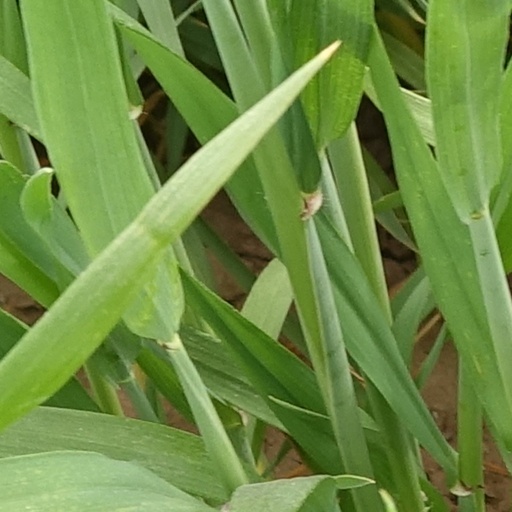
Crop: wheat